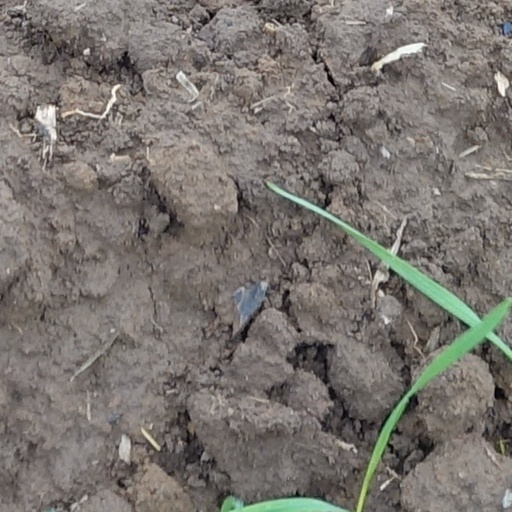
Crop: wheat